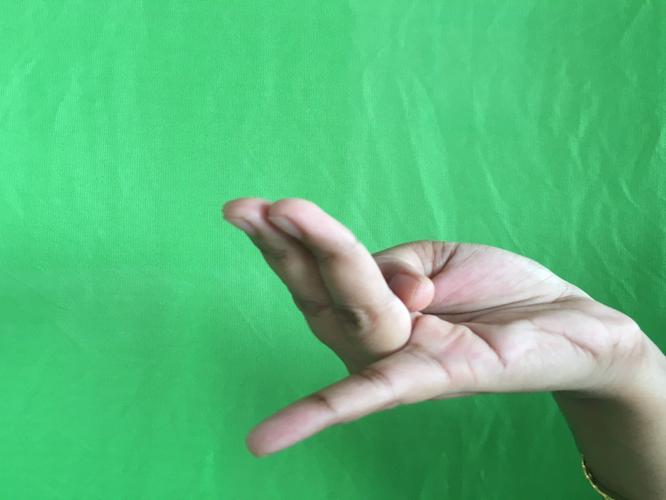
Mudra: Chaturam
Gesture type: single_hand